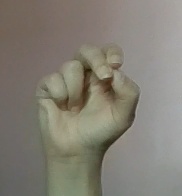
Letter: gaaf